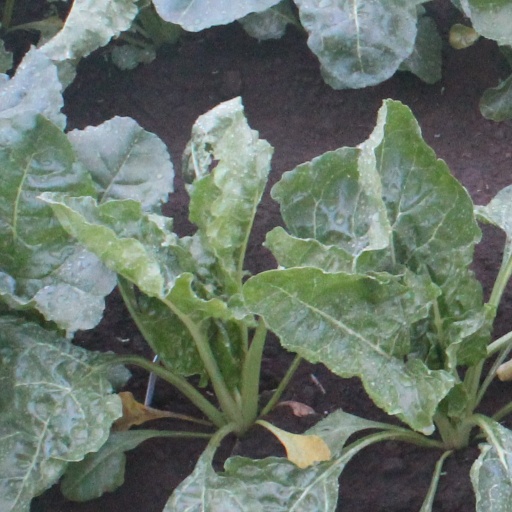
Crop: sugar beet